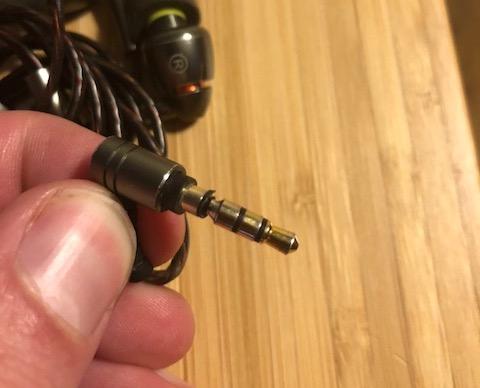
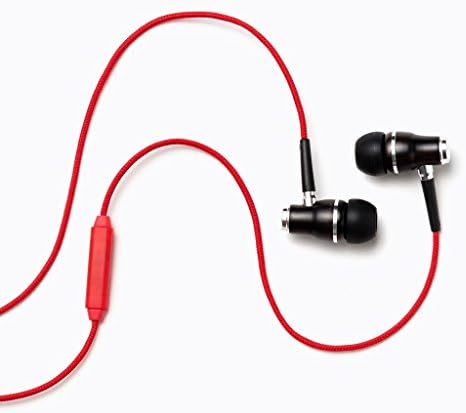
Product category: headphones
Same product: no